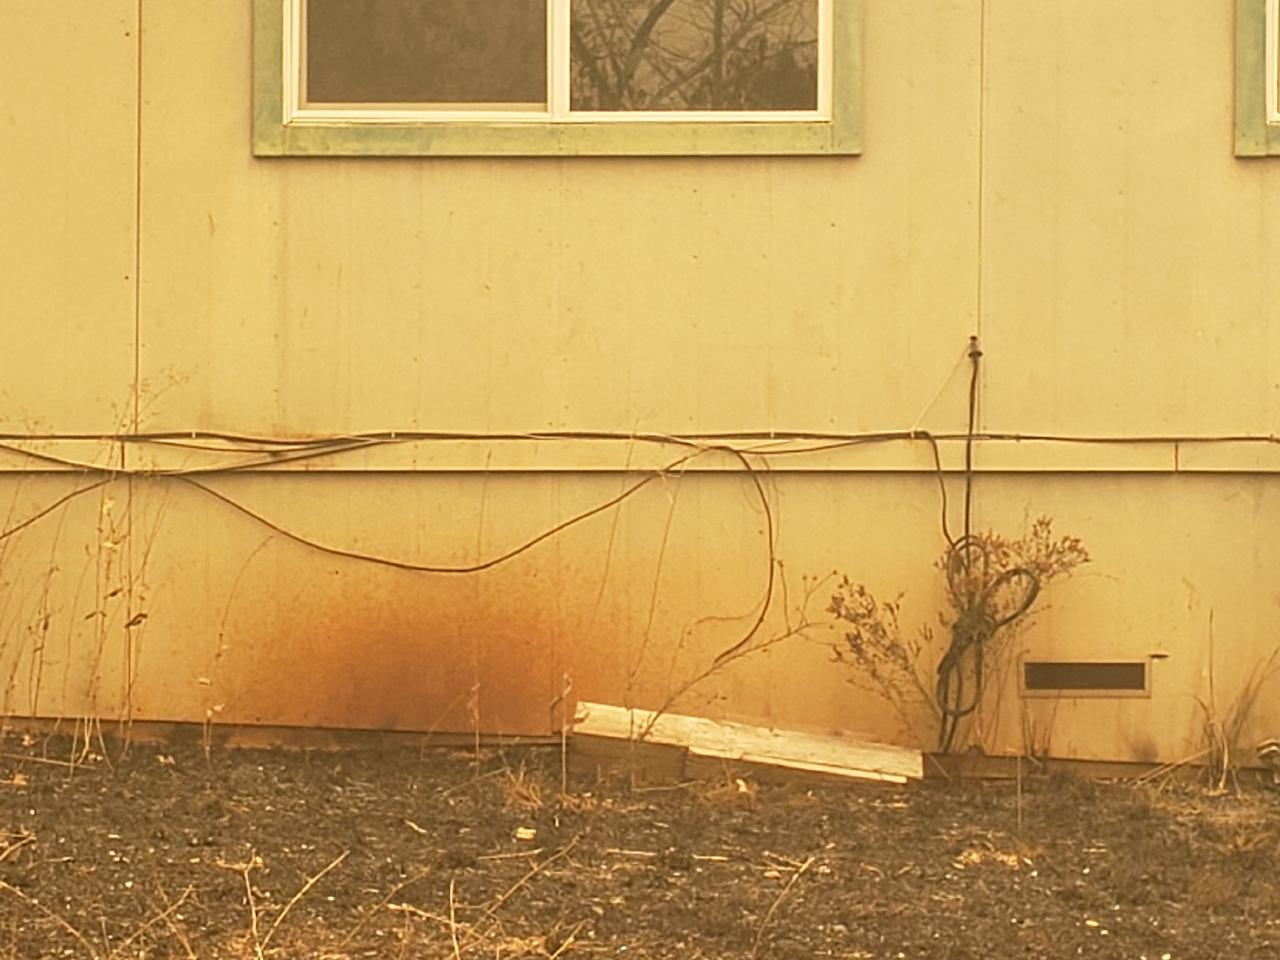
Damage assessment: affected